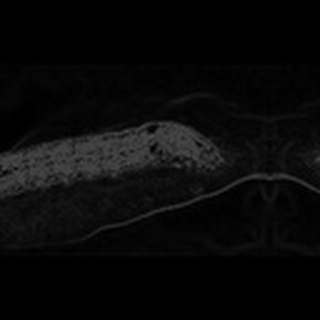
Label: cotton_army_worm